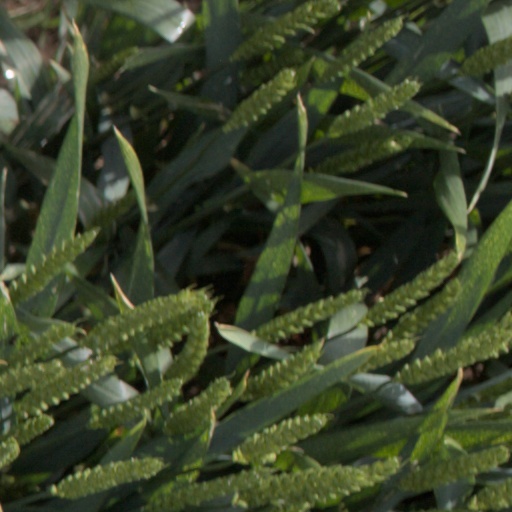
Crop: wheat